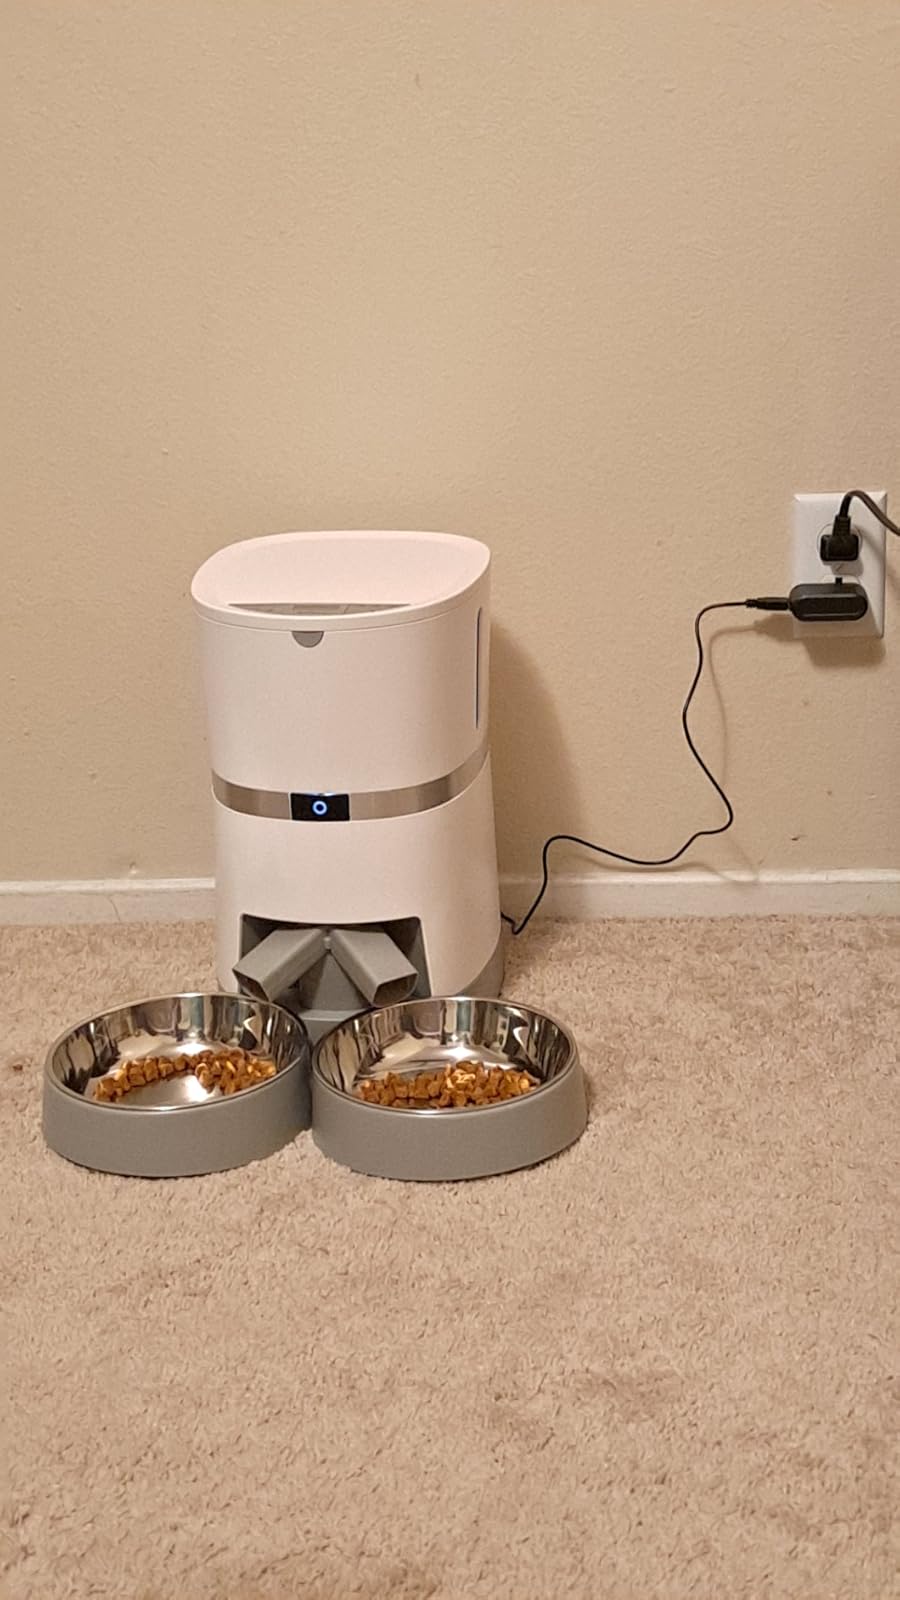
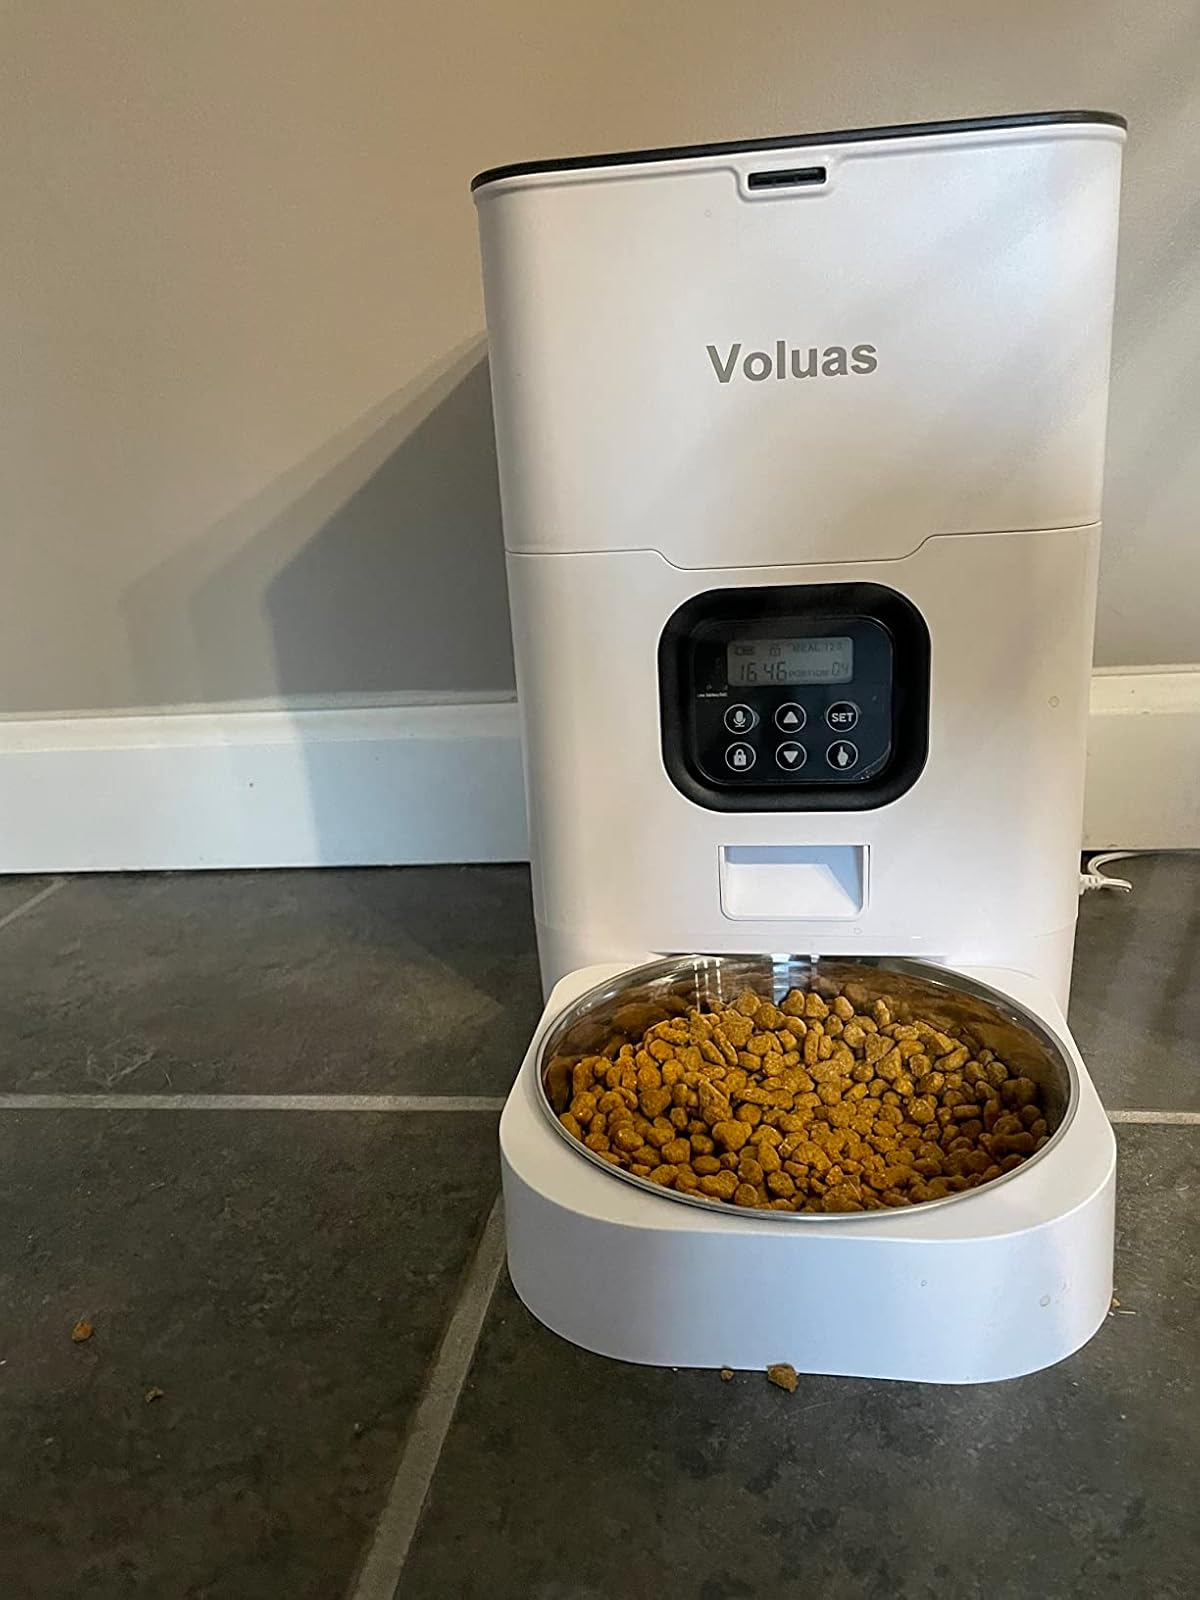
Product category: items_feeder
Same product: no